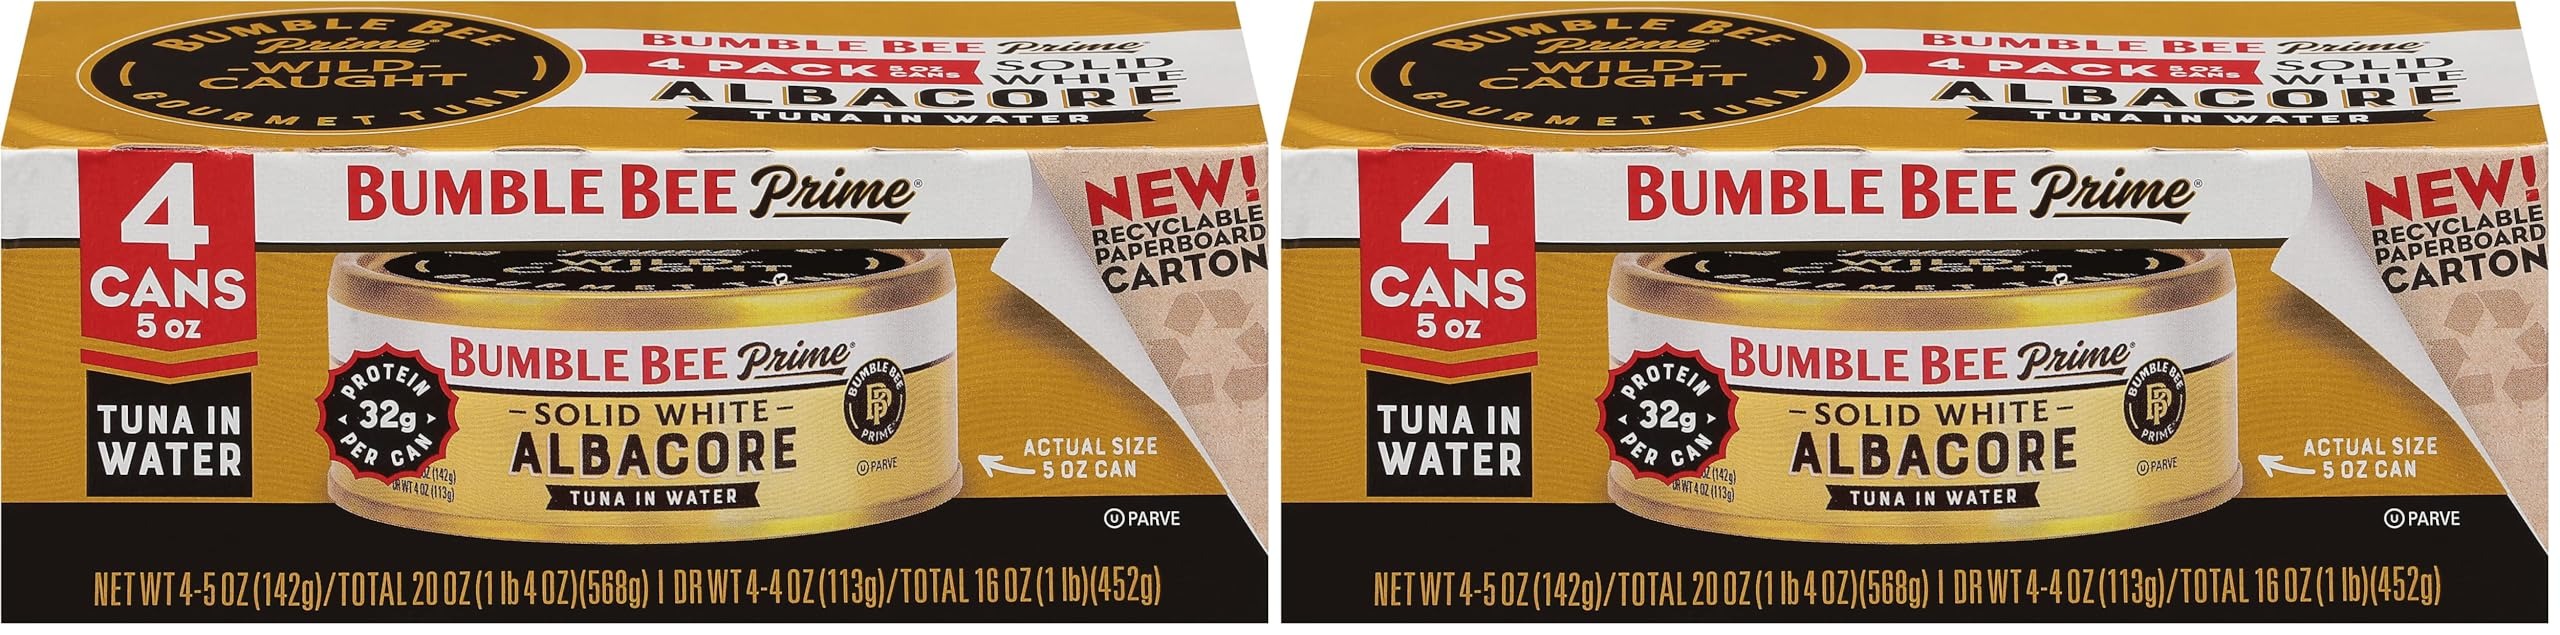
Item Name: Bumble Bee Prime Solid White Albacore Tuna in Water,Premium Wild Caught Tuna - 31g Protein per Serving - Non-GMO Project Verified, Gluten Free, Kosher, 5 Ounce (Pack of 8)
Bullet Point 1: The below information is per pack only
Bullet Point 2: GOURMET WILD CAUGHT TUNA IN WATER: Premium high-quality wild caught, canned solid white albacore tuna fish in water
Bullet Point 3: GOOD SOURCE OF PROTEIN: Pack of 8, 5 ounce cans of Bumble Bee Prime Solid White Albacore Tuna in Water; Each can contains 31 grams of protein per serving (1 serving per can)
Bullet Point 4: CONVENIENT & SATISFYING SNACK: Enjoy a can of Bumble Bee Prime Solid White Albacore Tuna in Water as a great-tasting, protein-packed seafood or tuna snack, for a healthy lunch or as part of any other meal
Bullet Point 5: PERFECT FOR TUNA RECIPES: Bumble Bee canned tuna is the perfect choice for all your favorite tuna creations—especially tuna salad and sandwiches!—and is a great food for those on a ketogenic (keto) diet
Bullet Point 6: PREMIUM ALBACORE TUNA: High-quality Bumble Bee Prime canned tuna is keto friendly, gluten free, Kosher Certified and Non-GMO Project Verified. State of Readiness: Ready to Eat
Bullet Point 7: SUSTAINABLE BUMBLE BEE TUNA: Bumble Bee canned tuna fish products are dolphin safe and feature a code you can enter on our Trace My Catch website to learn where and how your seafood was caught, processed and more
Value: 40.0
Unit: Ounce

Price: 9.47